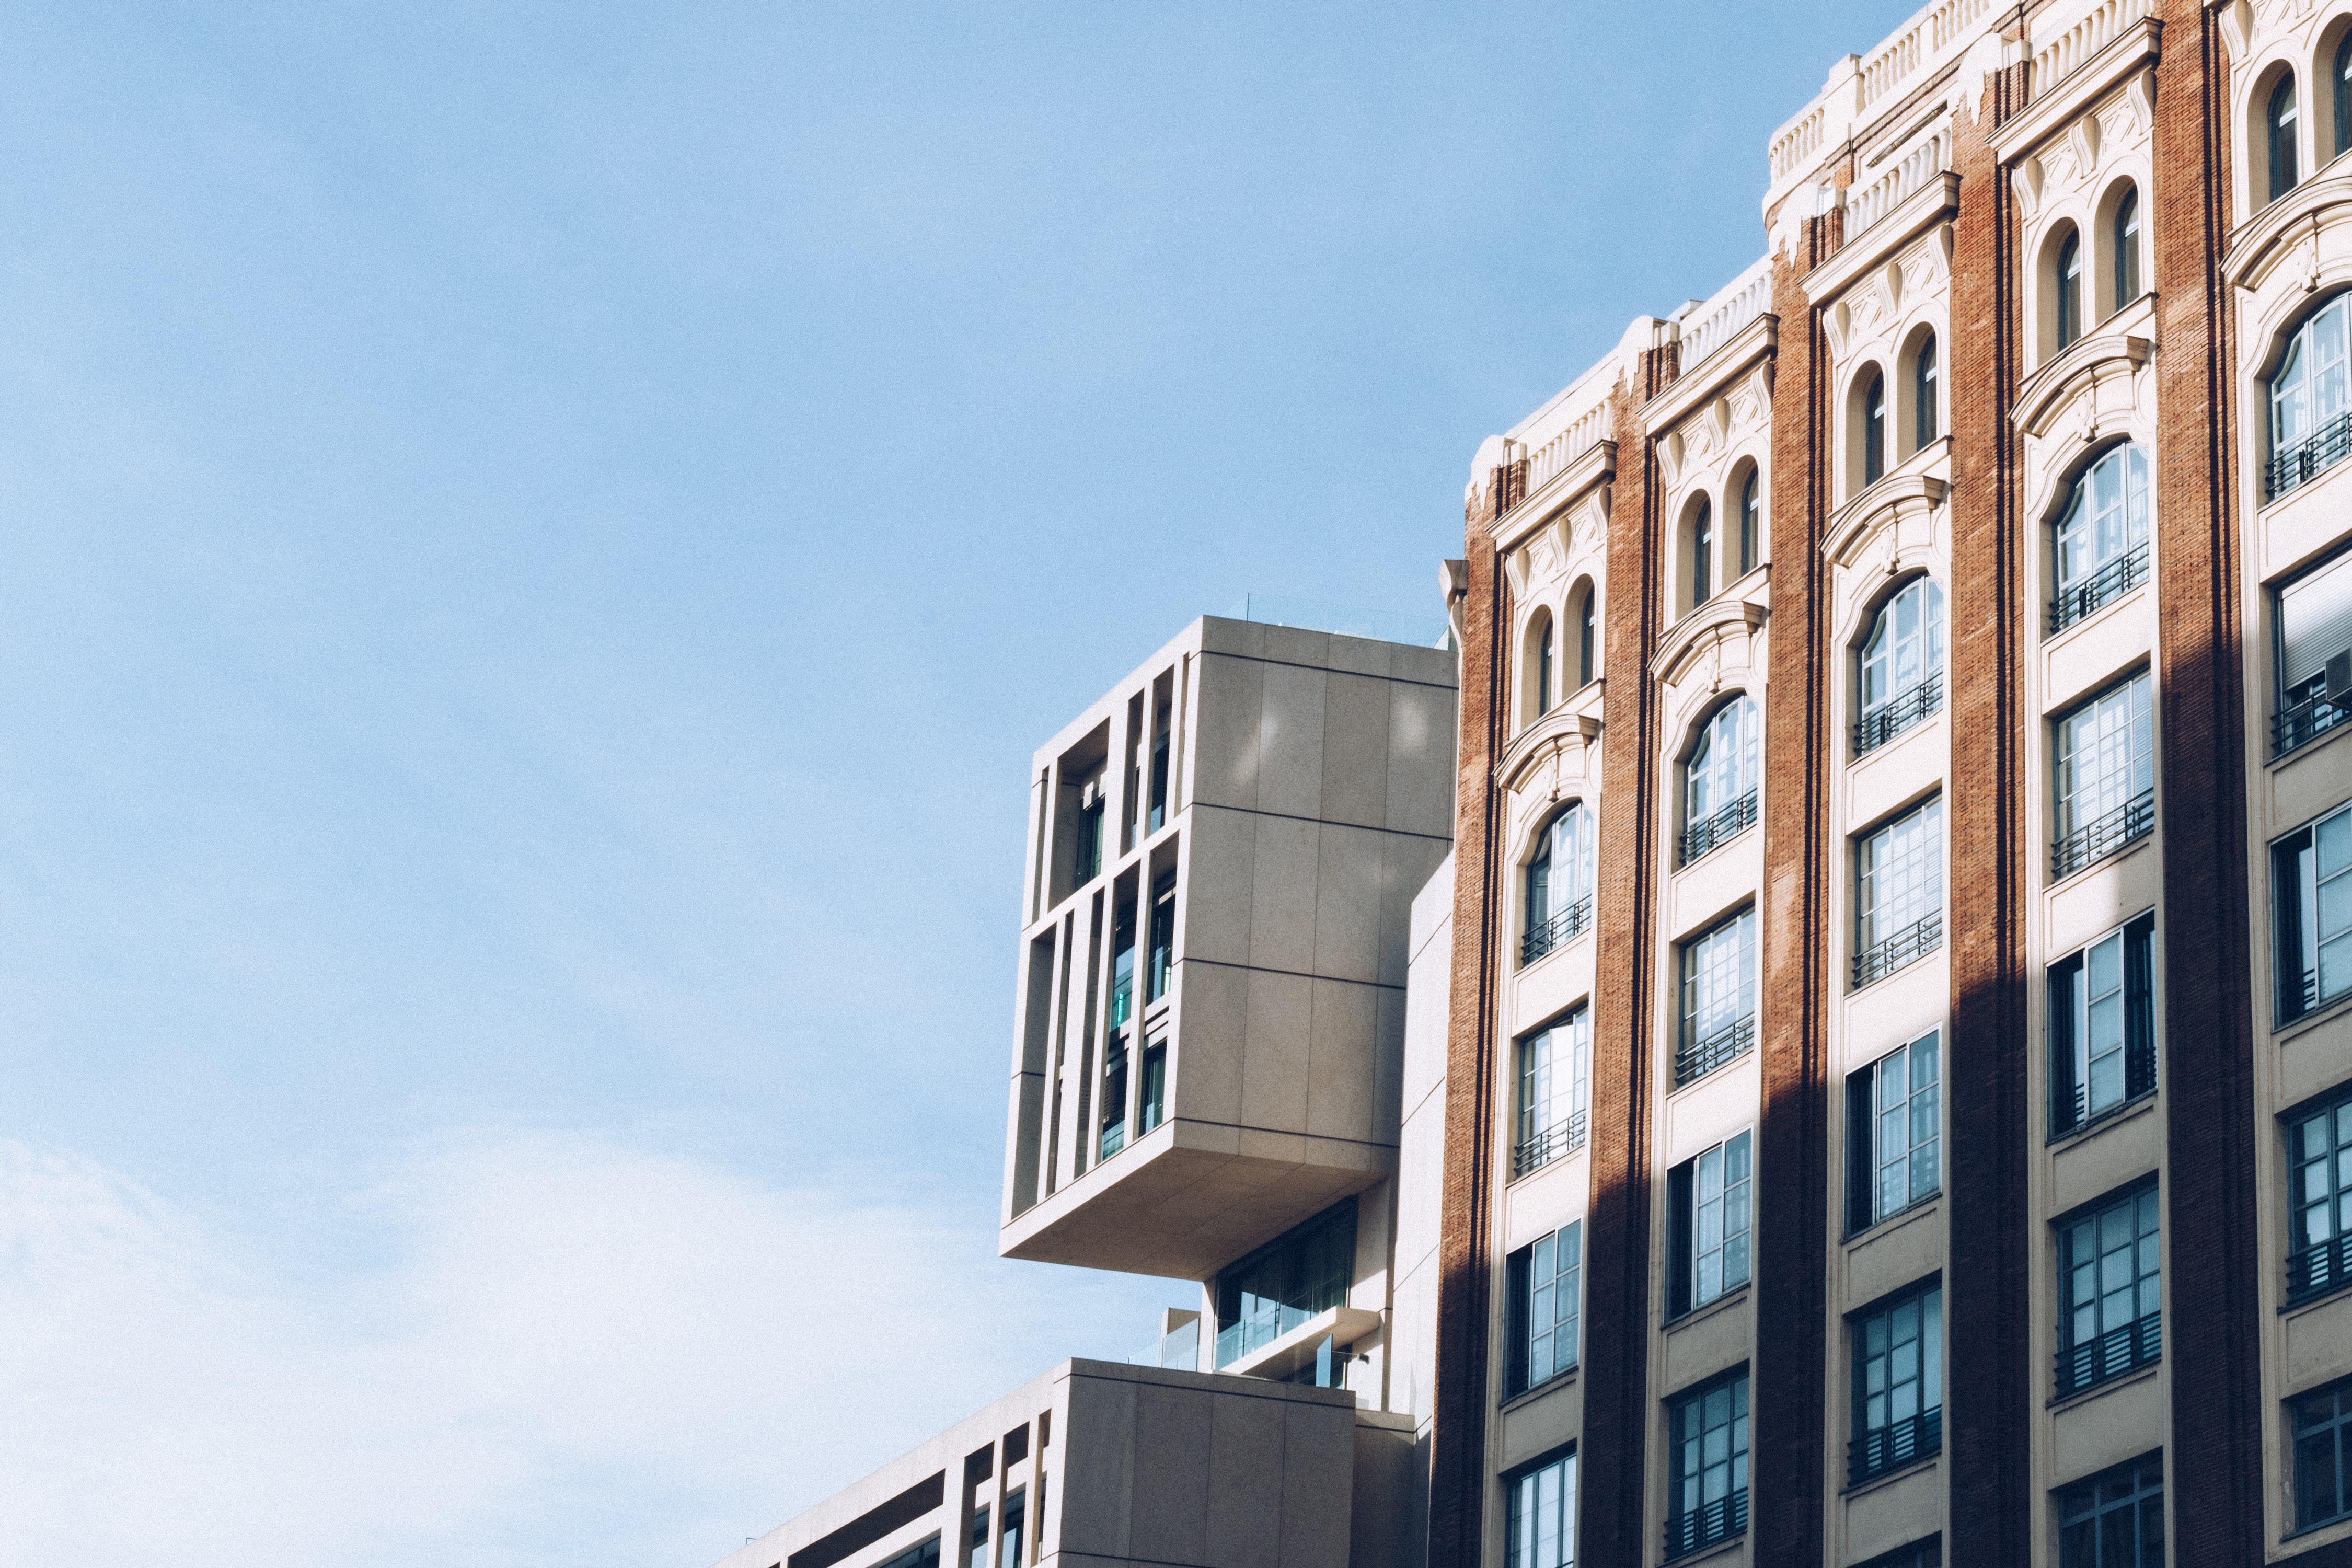
architecture, building, city, skyscraper, downtown, facade, apartment, tower block, condominium, neighbourhood, urban area, residential area, human settlement